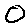
Label: 0